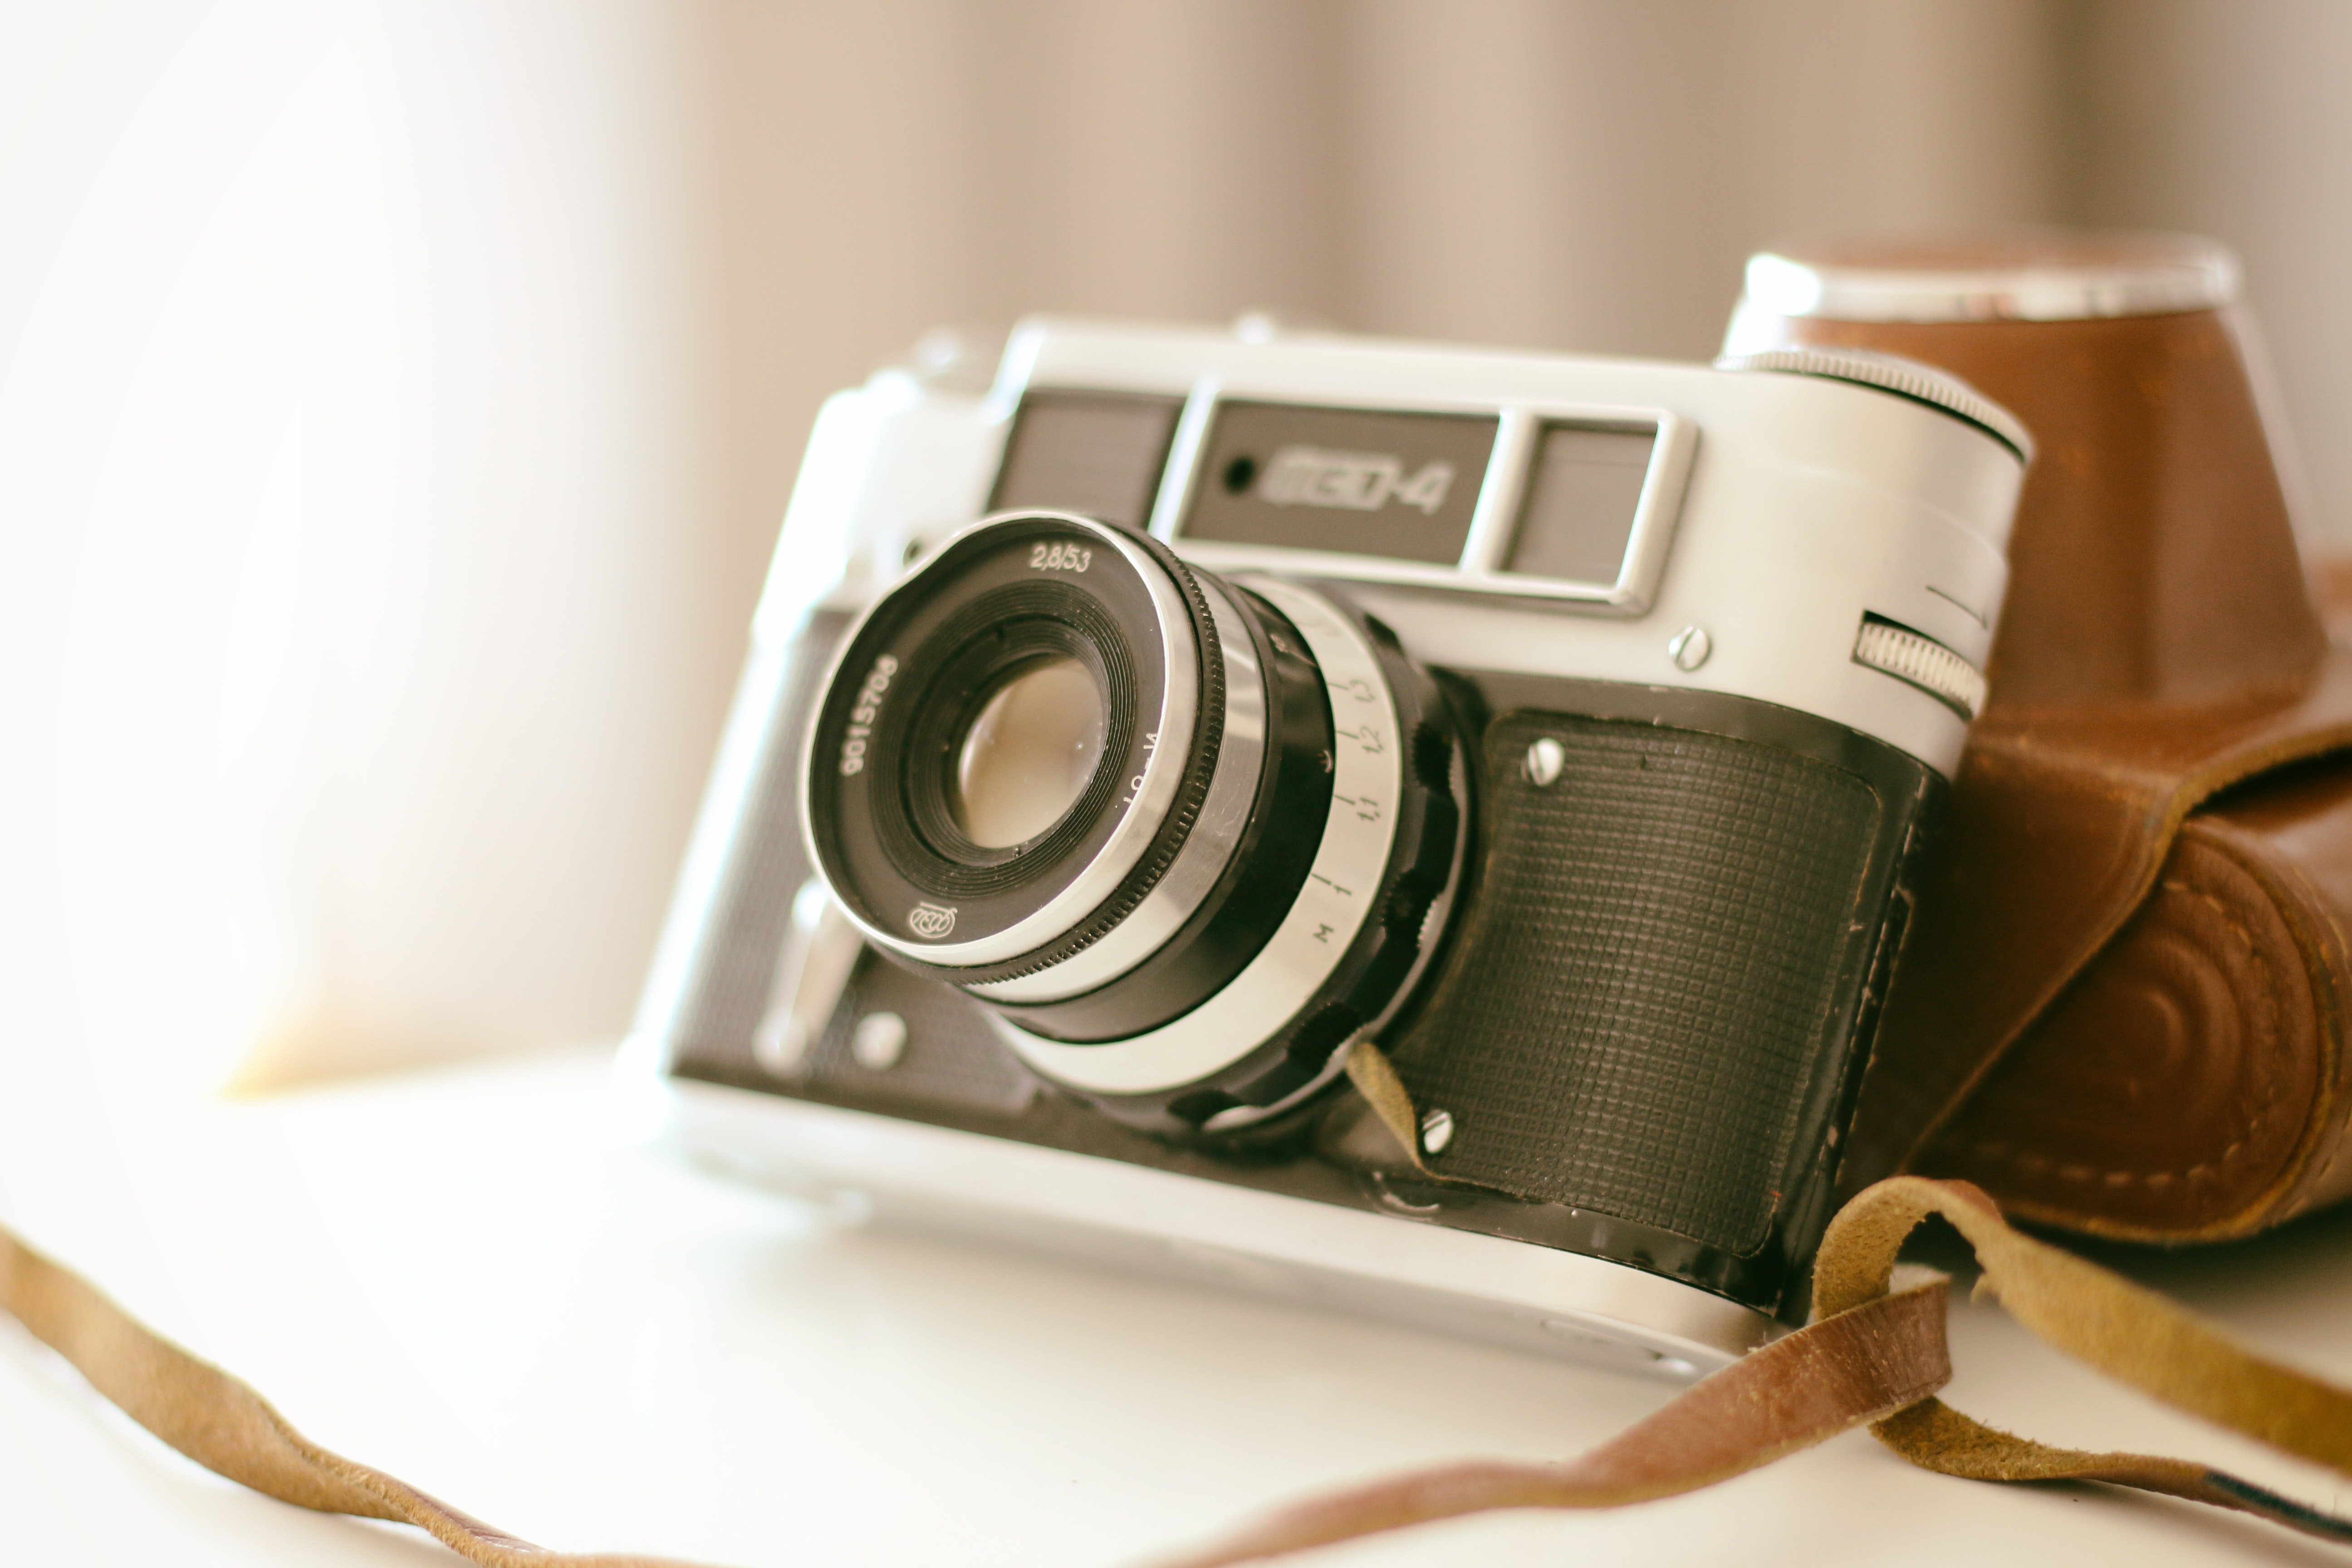
camera accessory, Point and shoot camera, cameras optics, camera, camera lens, digital camera, strap, mirrorless interchangeable lens camera, film camera, flash, photography, leather, lens, instant camera, reflex camera, single lens reflex camera